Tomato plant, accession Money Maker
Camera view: tilt-top (135 deg); turntable rotation: 210 degrees
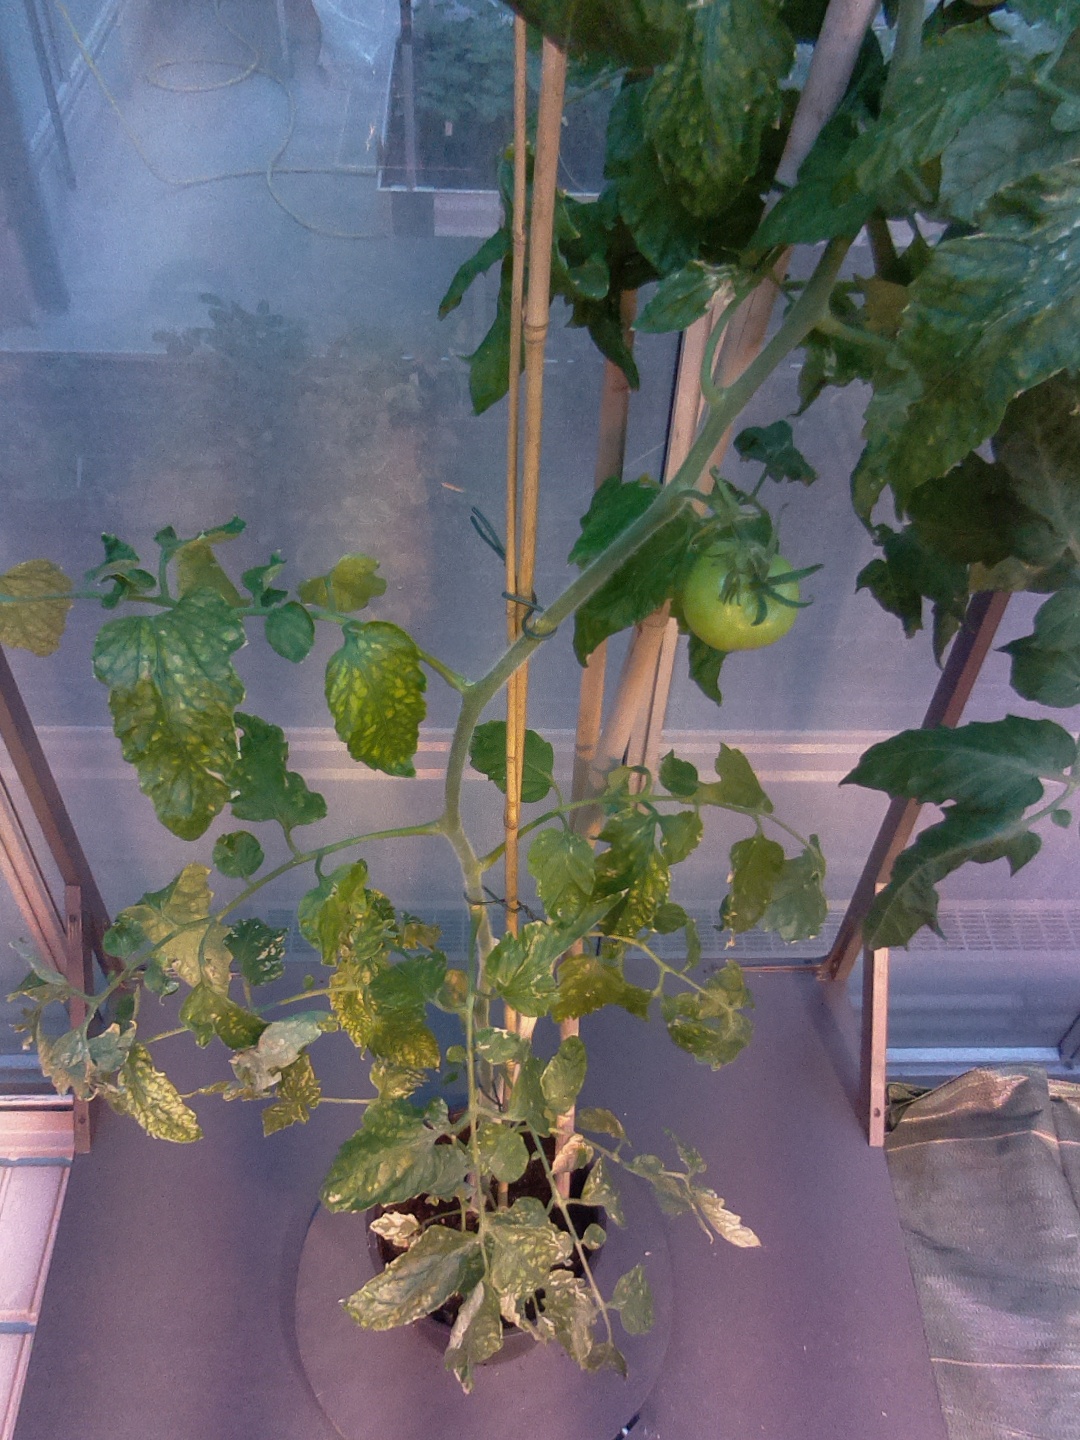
BBCH growth stage 74: 40%-50% of final fruit size